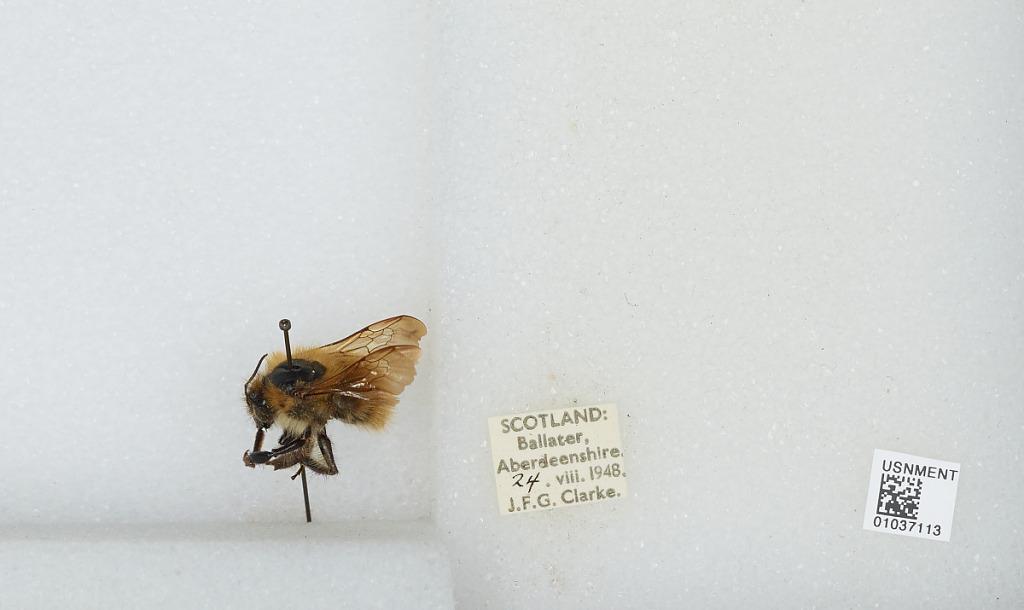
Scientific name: Bombus (Thoracobombus) muscorum (Linnaeus)
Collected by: J. Clarke
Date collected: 1948-8-24
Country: United Kingdom
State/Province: Scotland
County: Aberdeenshire
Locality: Ballater
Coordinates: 57.0447, -3.0494